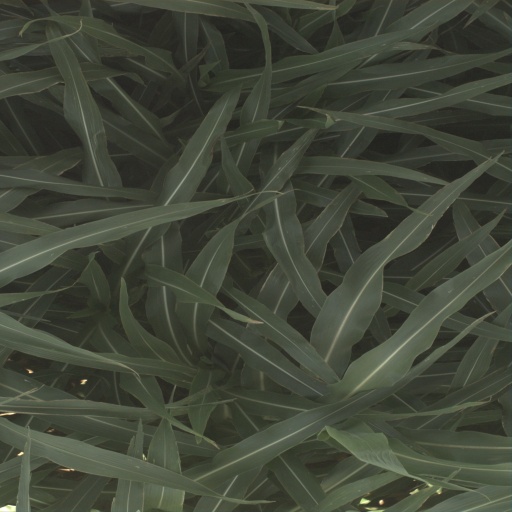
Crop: sorghum